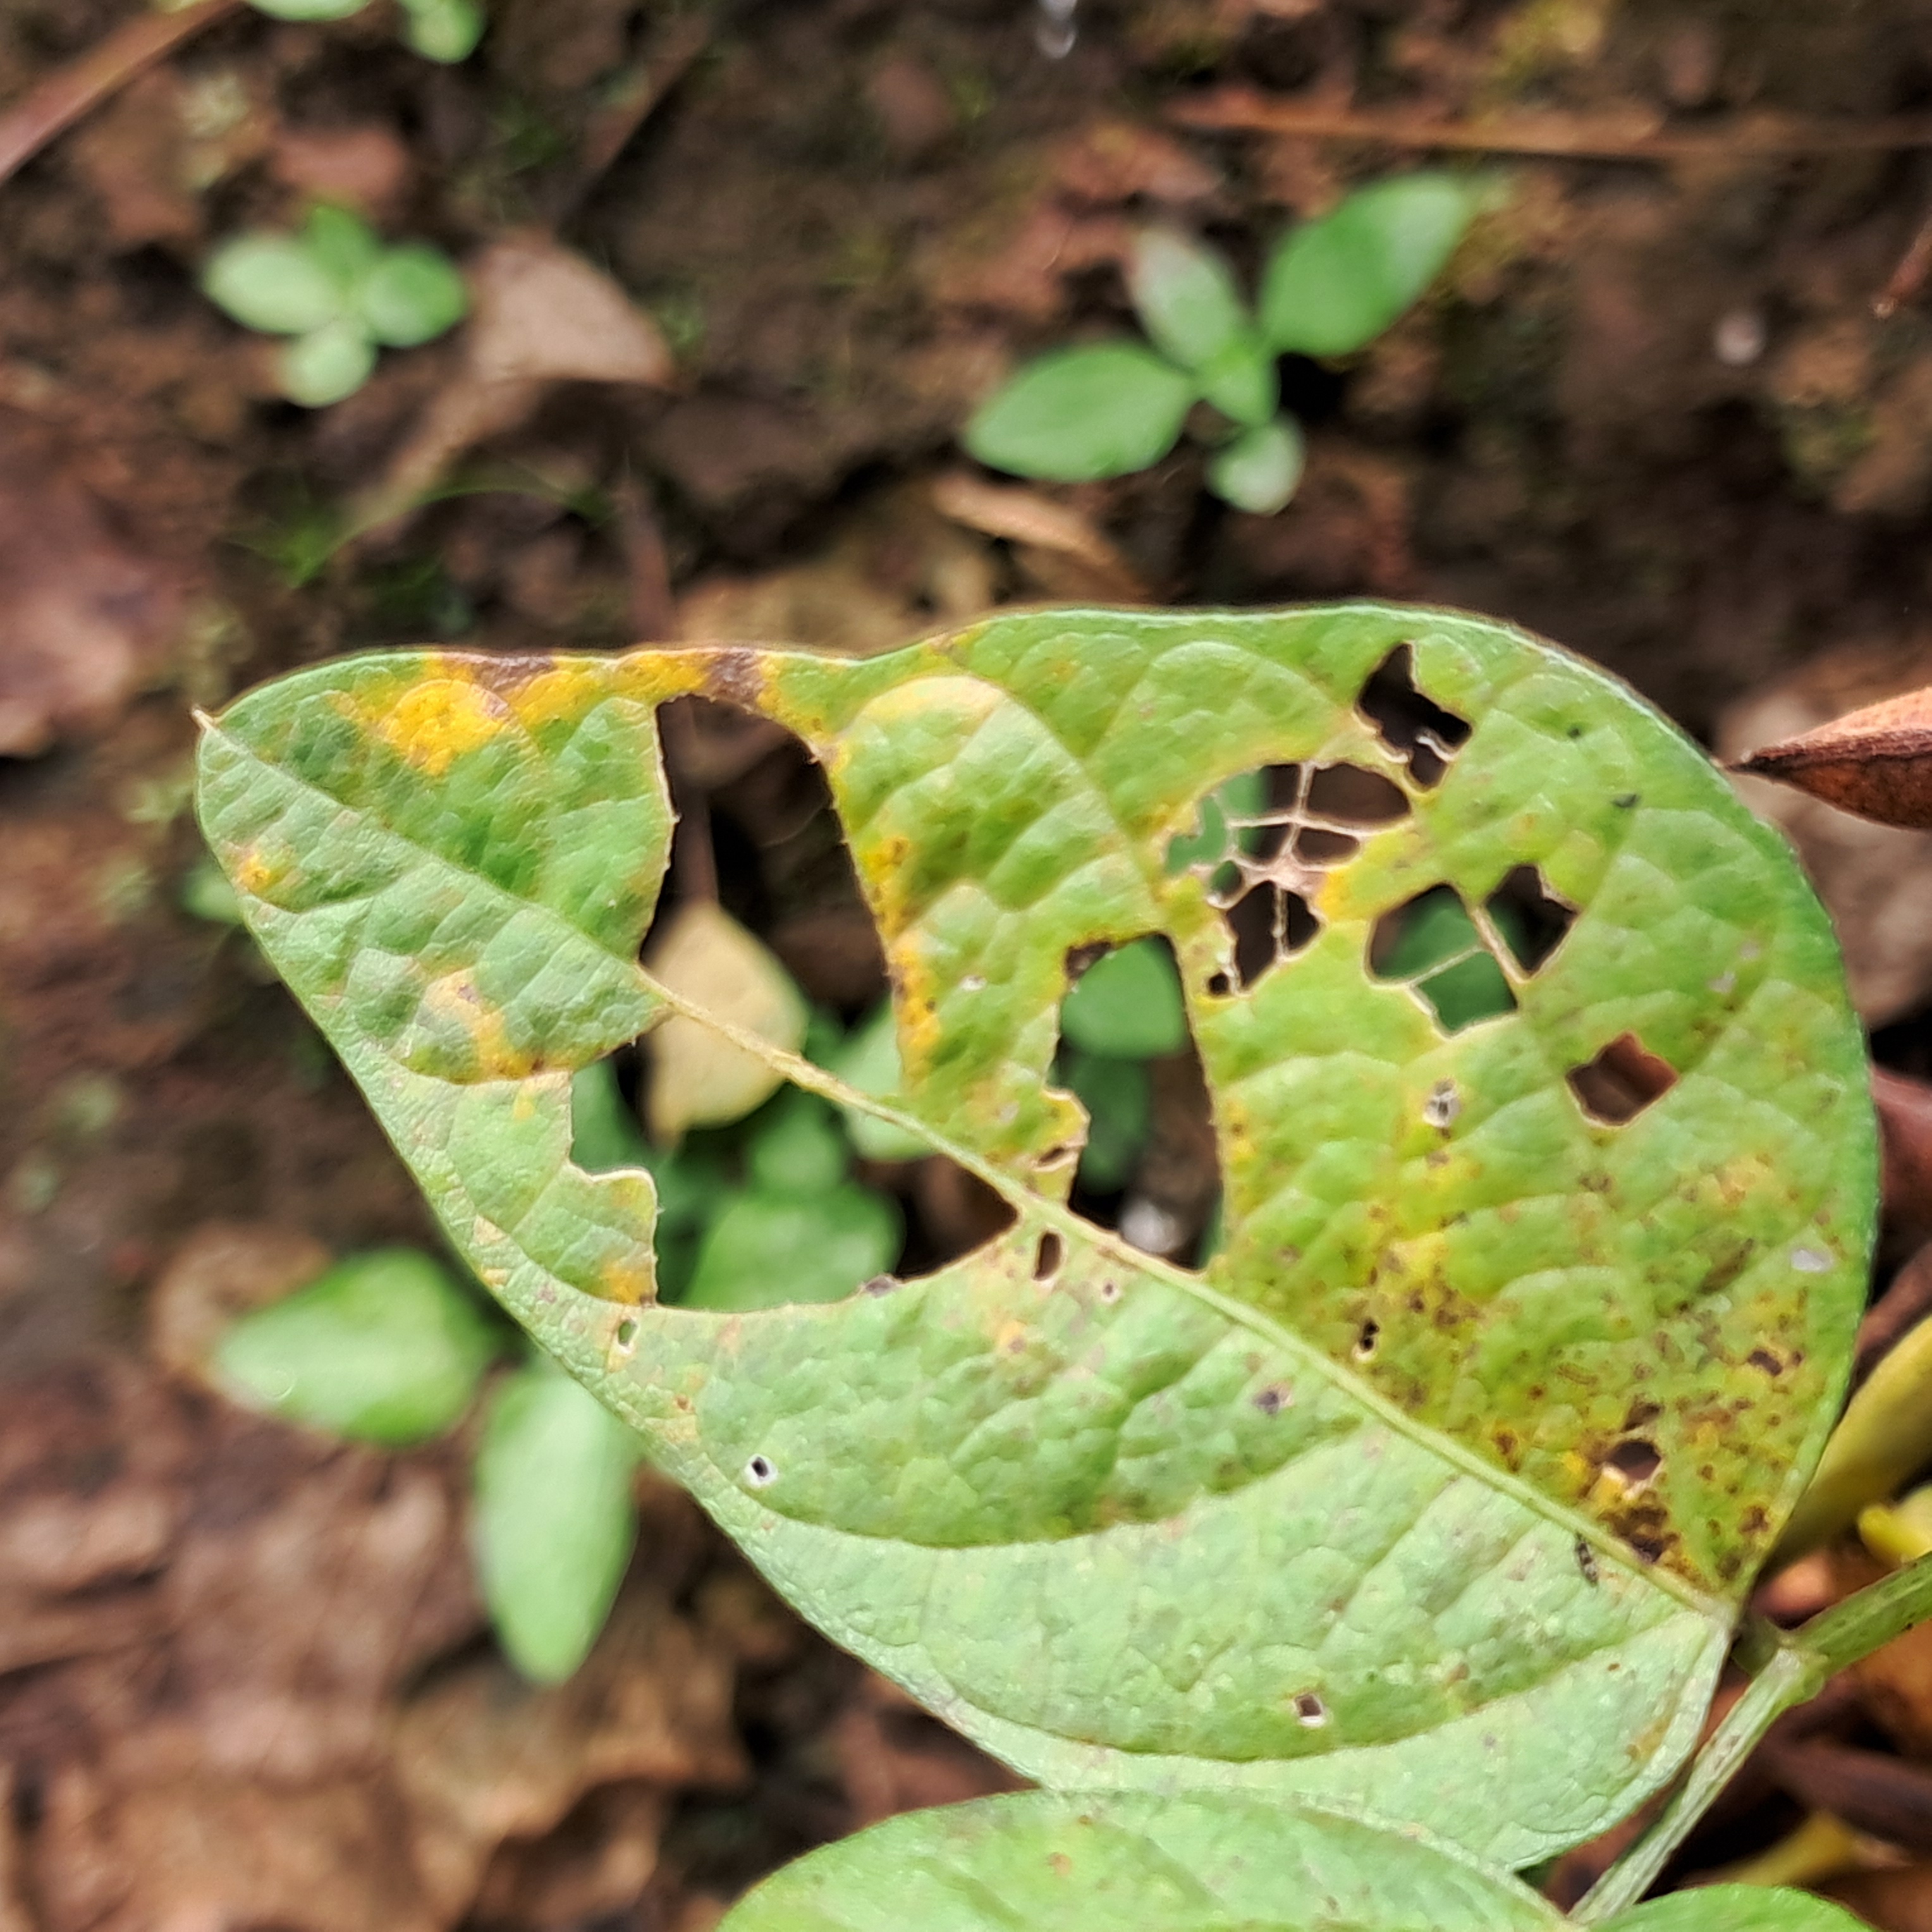
Label: Caterpillar_Semilooper_Pest